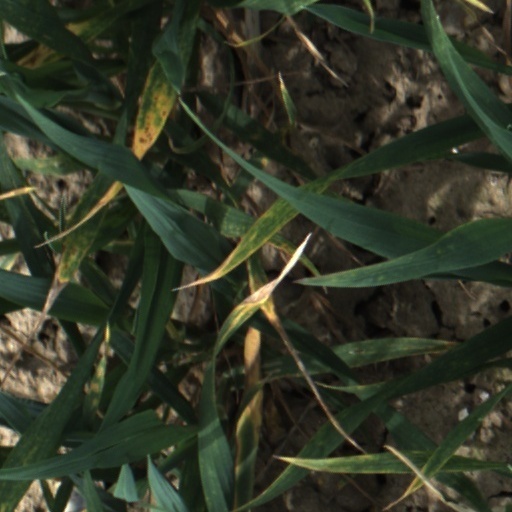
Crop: wheat